Sandra Day O'Connor

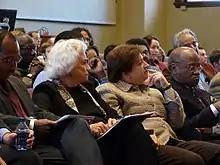
O'Connor in 2008 with Harvard Law School dean Elena Kagan. Kagan later became the fourth female justice on the Court.

Initially, O'Connor's voting record aligned closely with the conservative William Rehnquist (voting with him 87% of the time during her first three years at the Court). From that time until 1998, O'Connor's alignment with Rehnquist ranged from 93.4% to 63.2%, hitting above 90% in three of those years. In nine of her first 16 years on the Court, O'Connor voted with Rehnquist more than with any other justice.